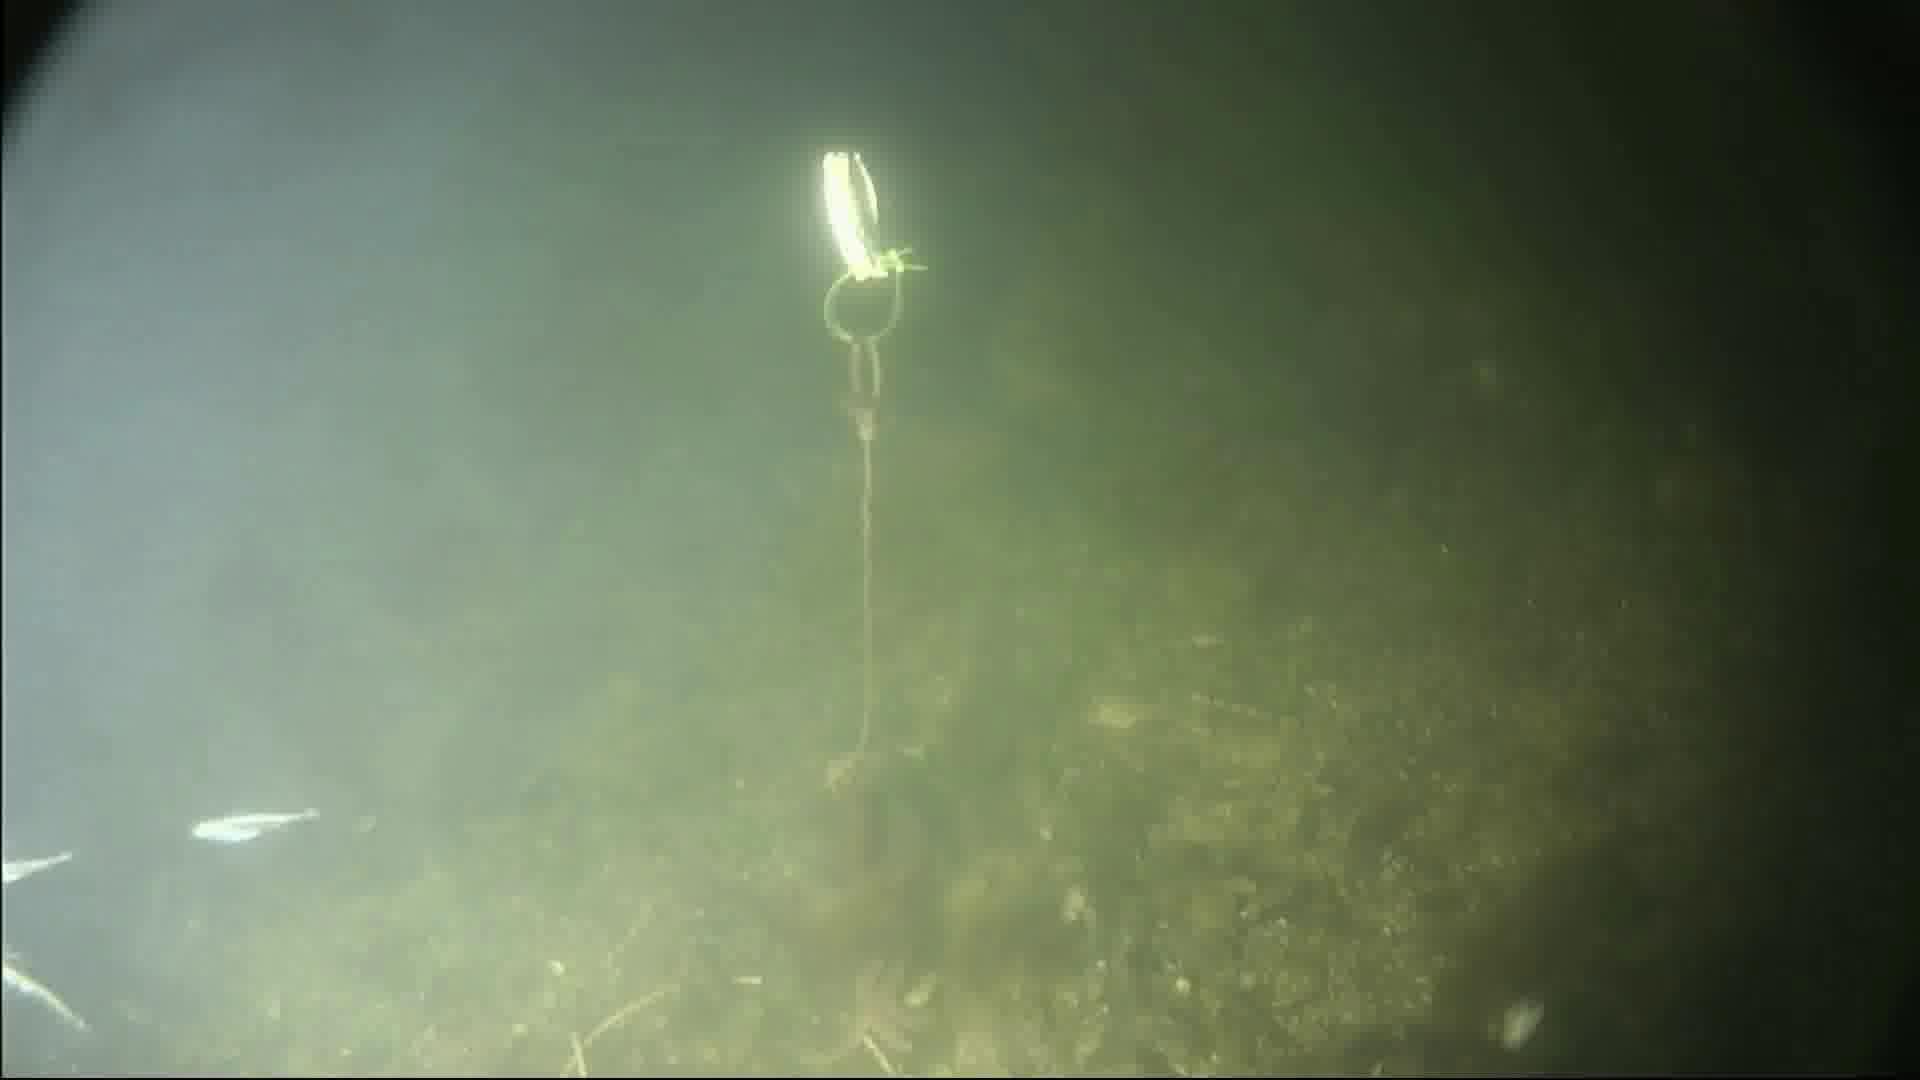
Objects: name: starfish
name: crab
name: small_fish